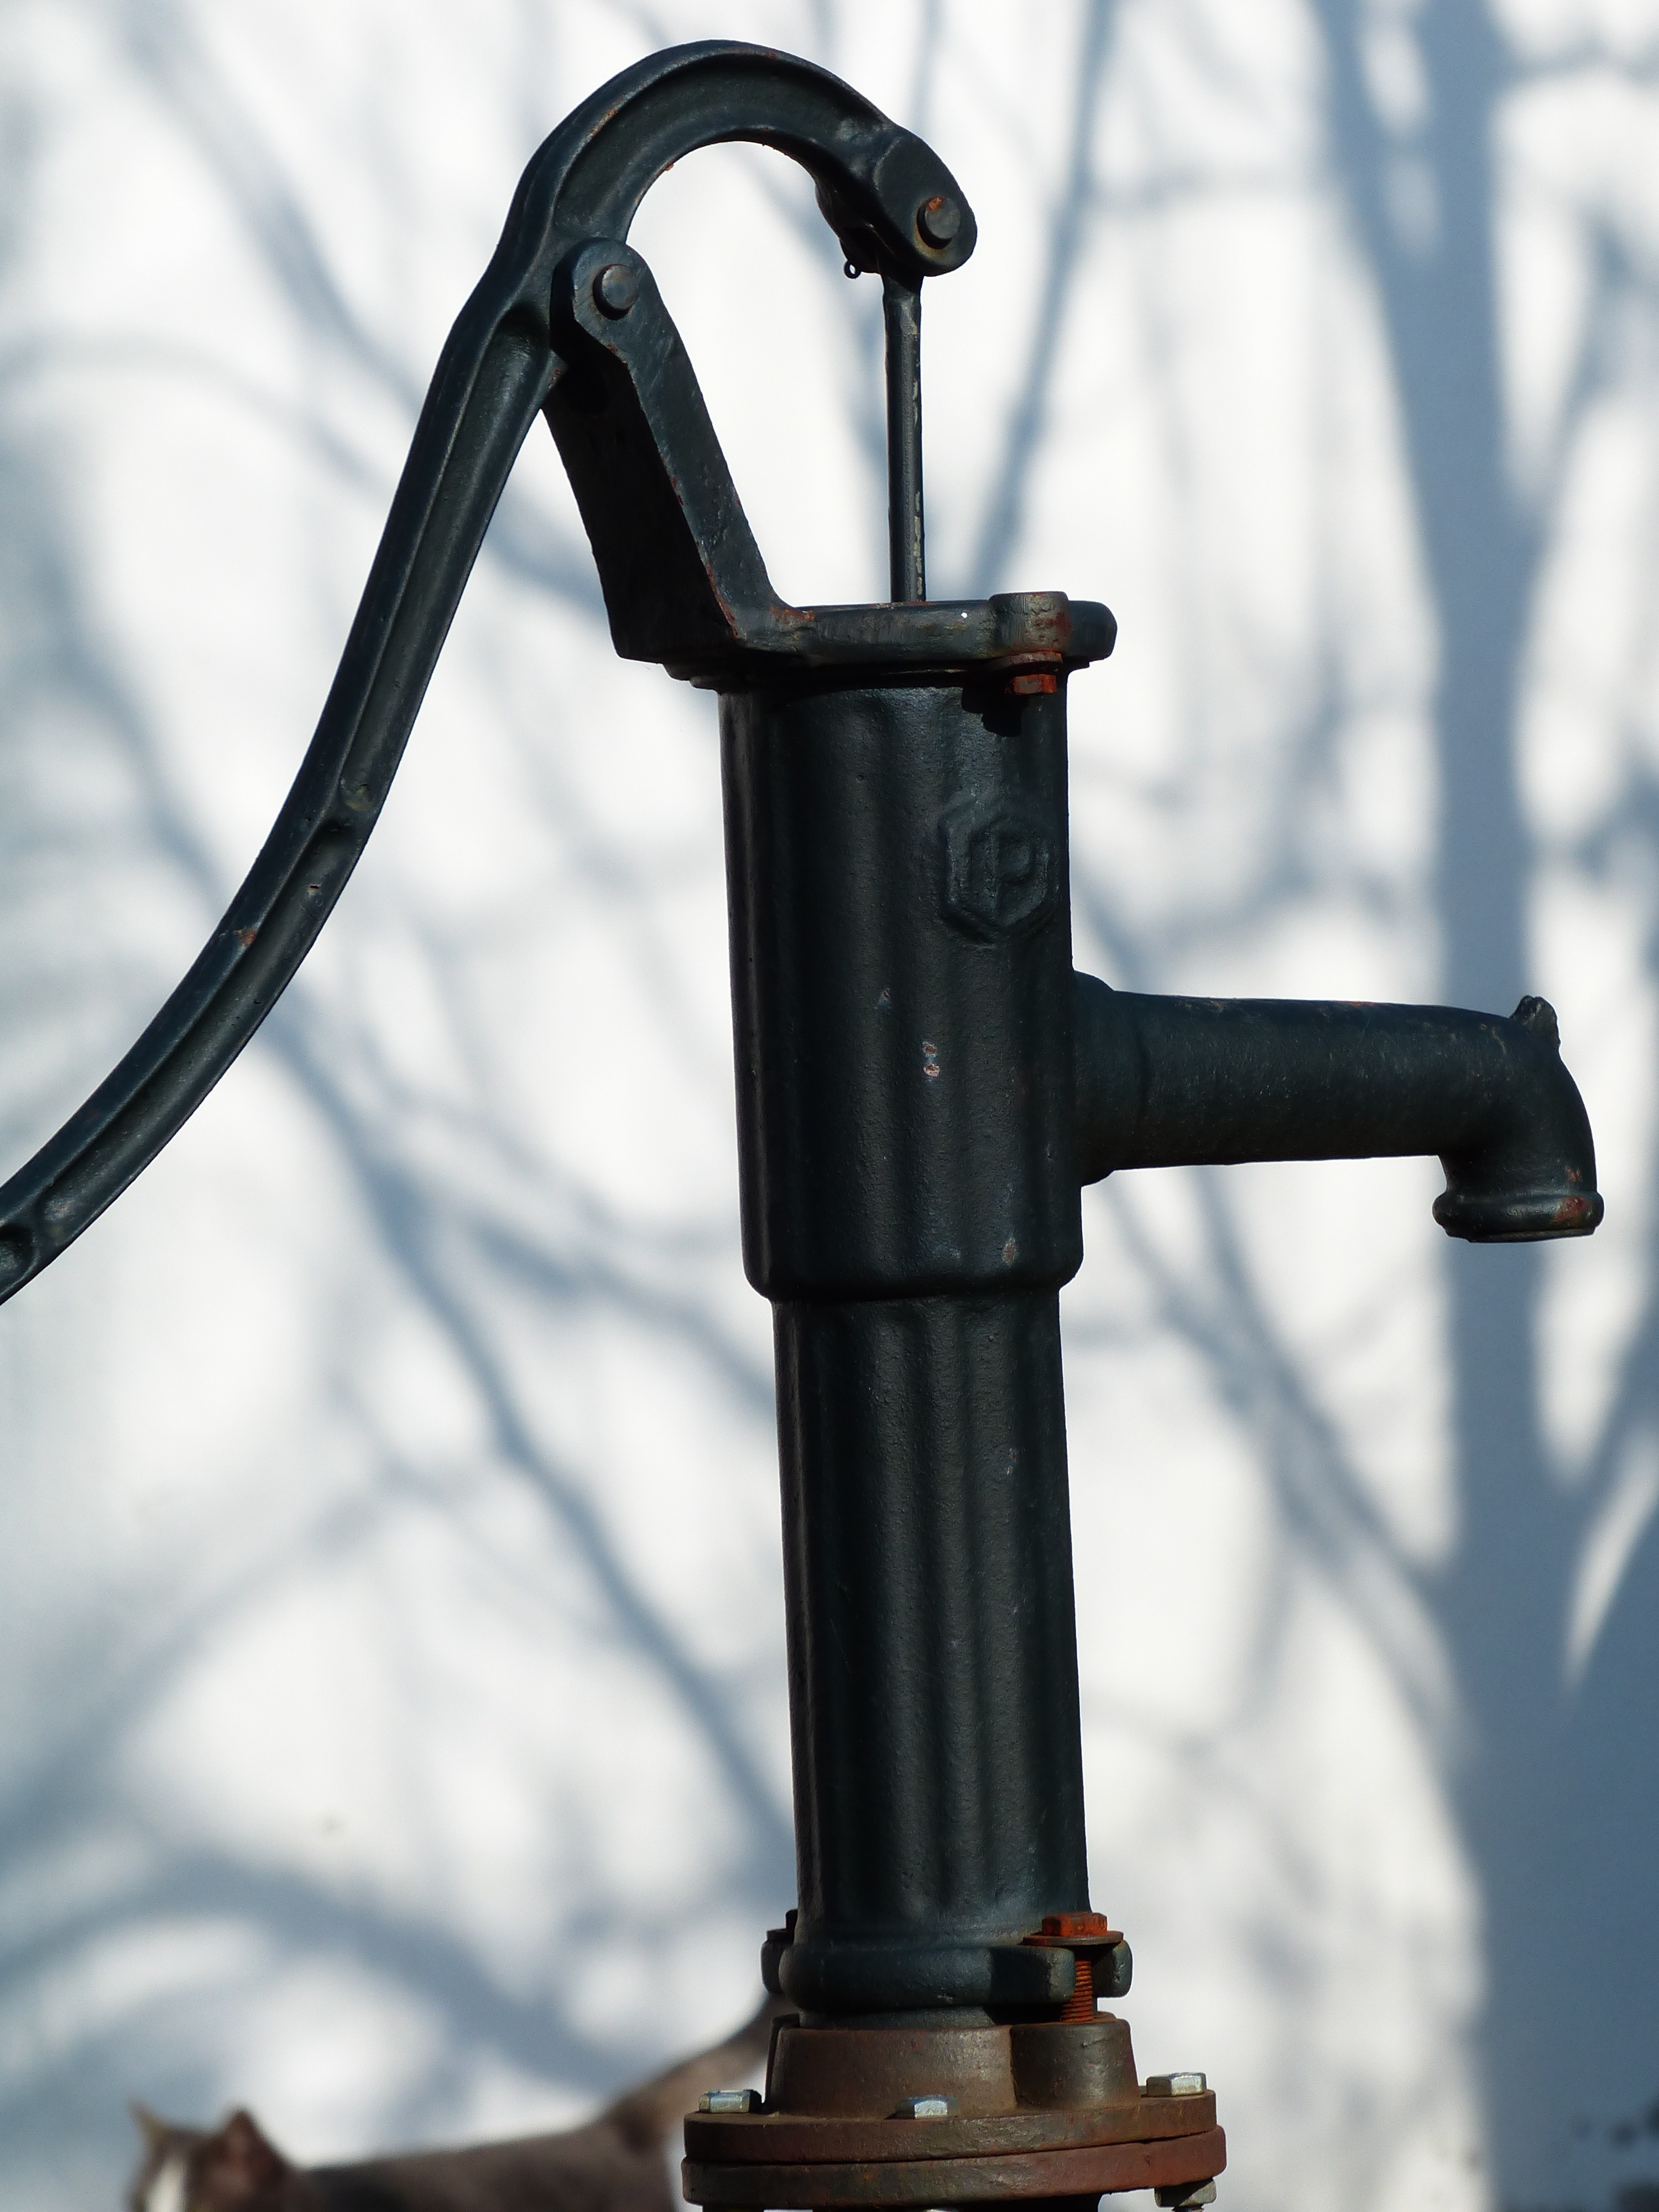
water, wheel, bicycle, vehicle, mast, street light, garden, lighting, sports equipment, mountain bike, pump, fountain, irrigation, hand pump, cock pump, garden irrigation, garden pump, court pump, hand wells, water marsh